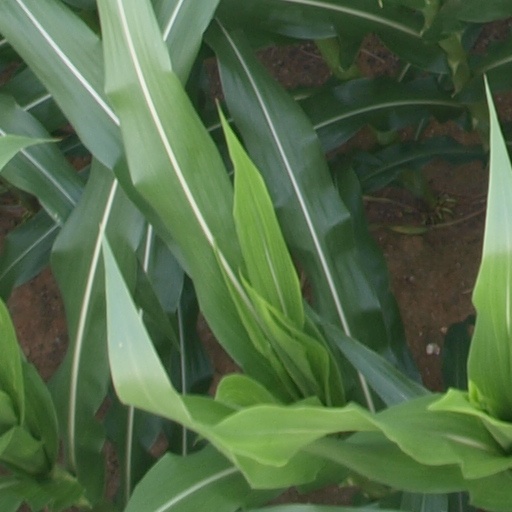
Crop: maize; corn